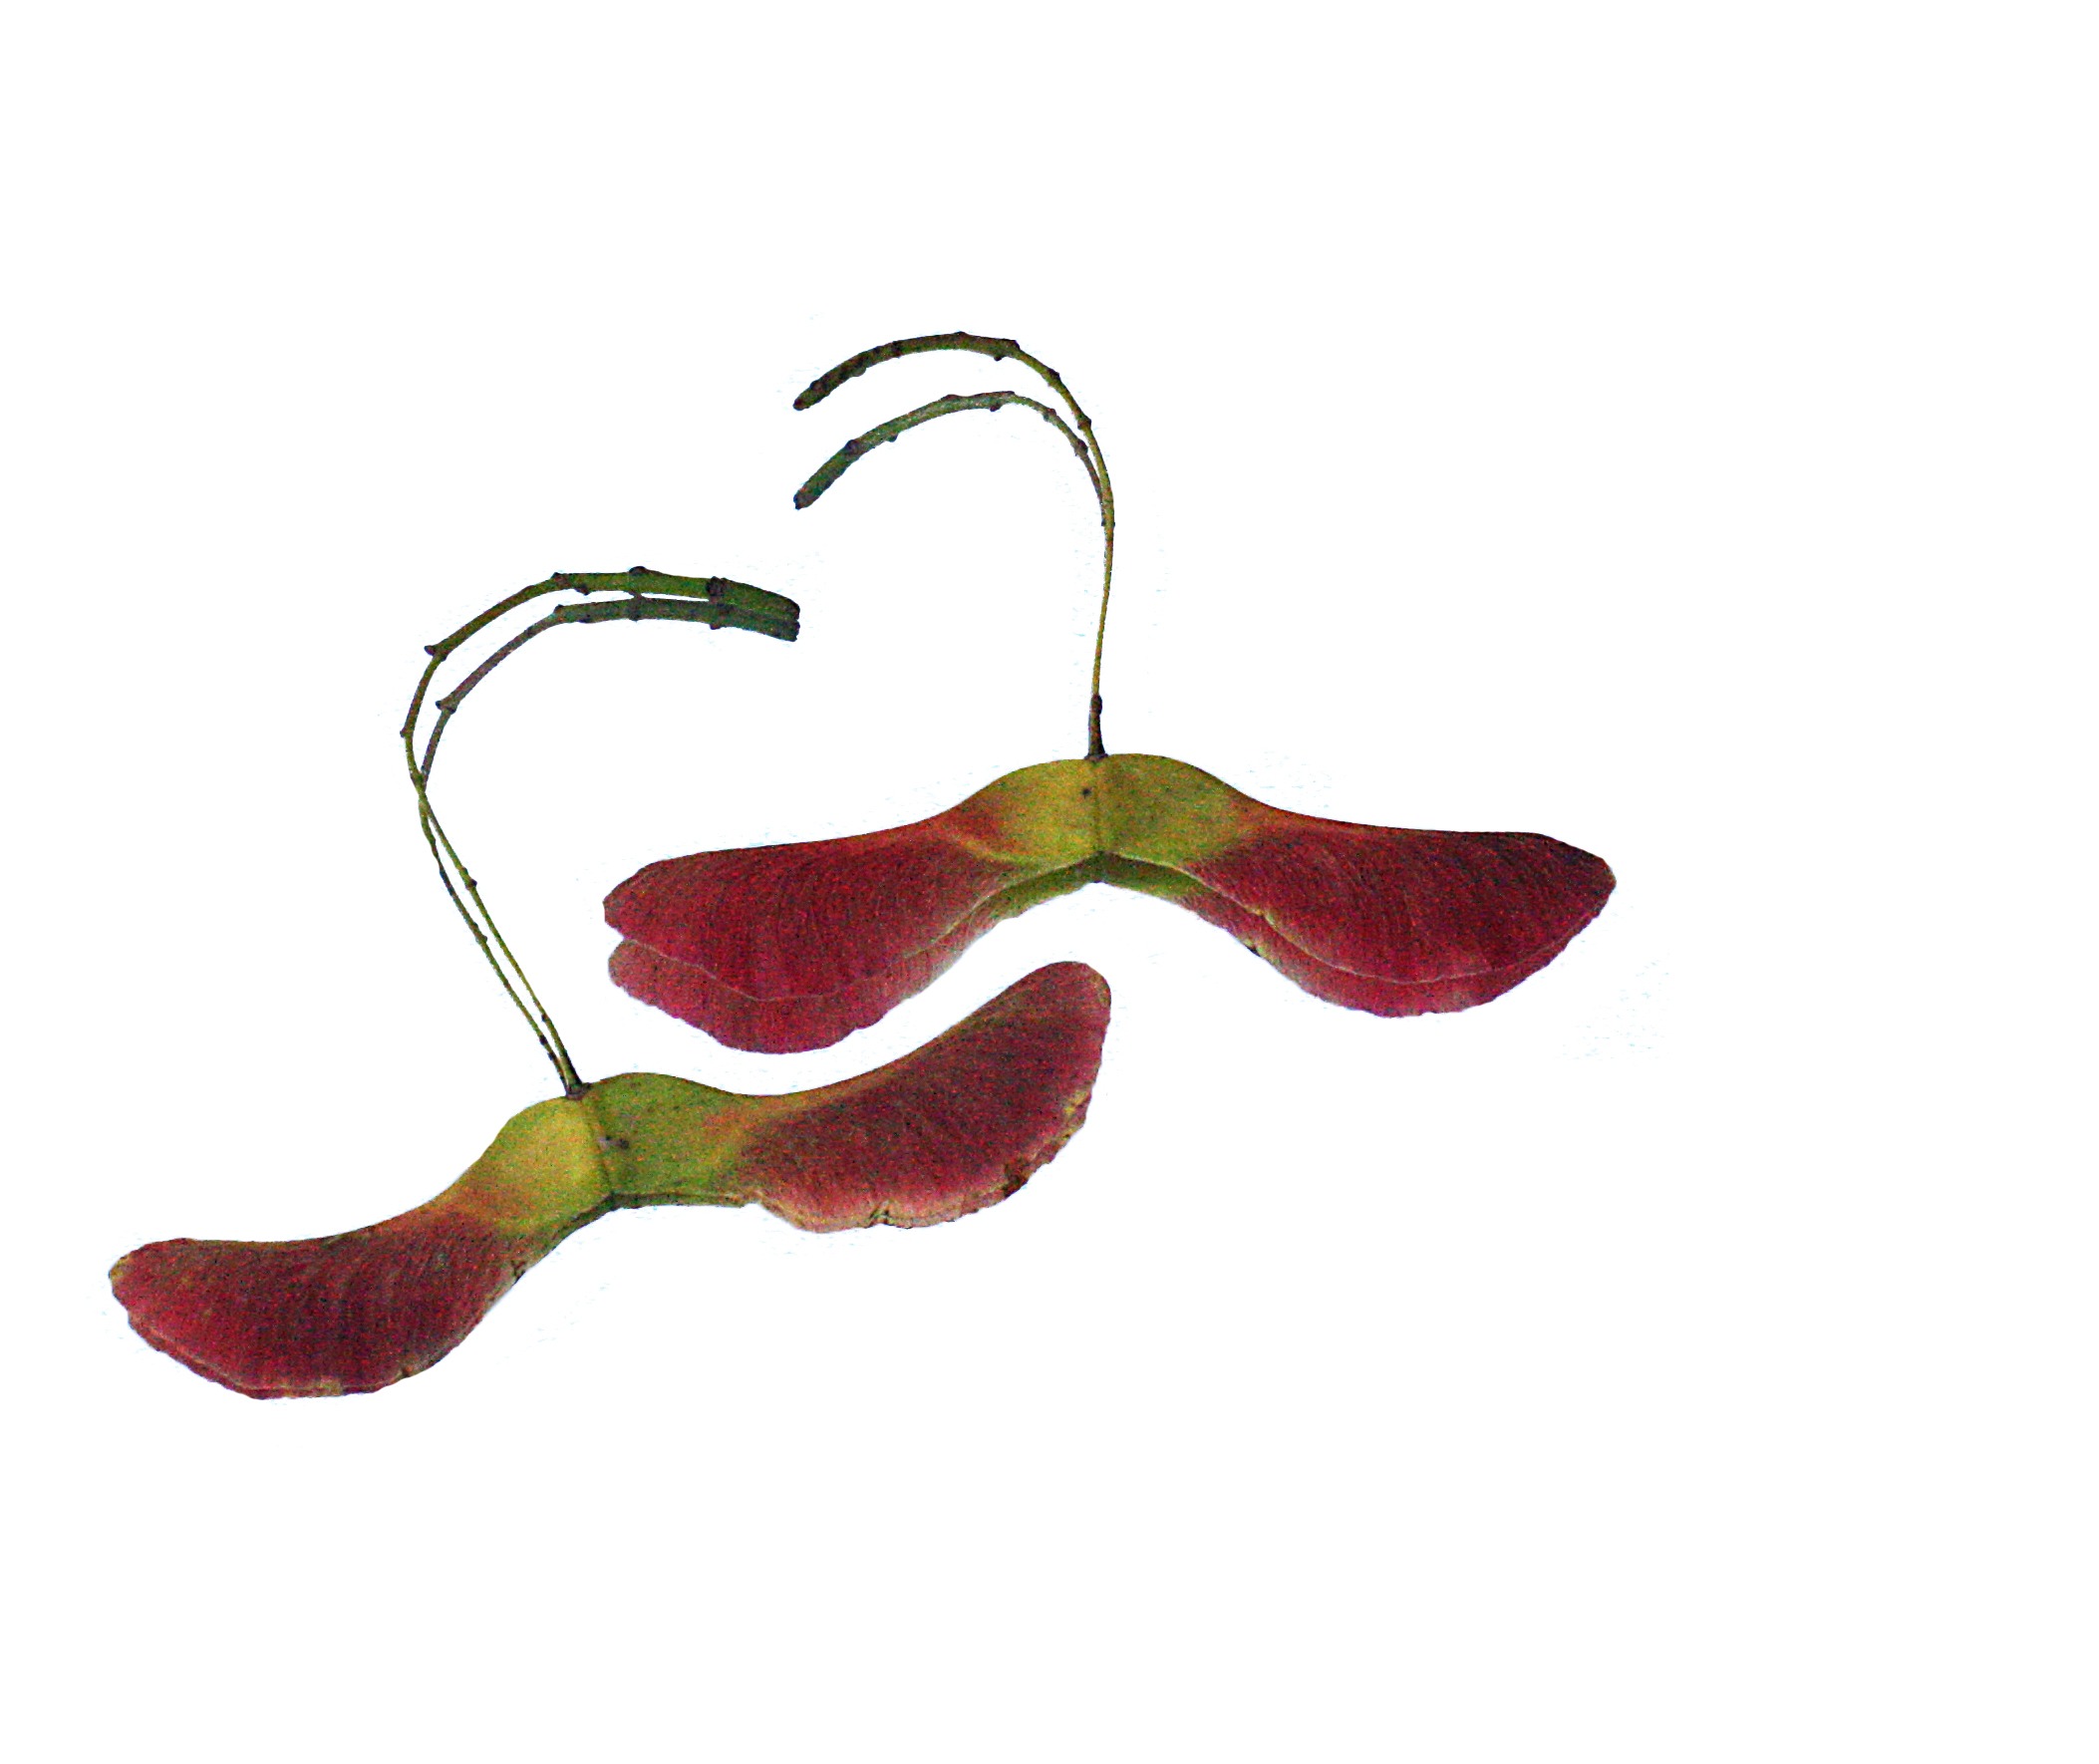
plant, fruit, leaf, flower, petal, decoration, food, produce, autumn, colorful, hairstyle, maple, human body, fruits, moustache, organ, flowering plant, land plant, naseln